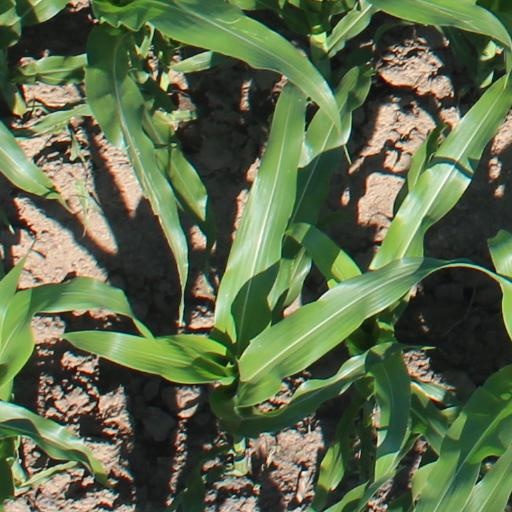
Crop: maize; corn